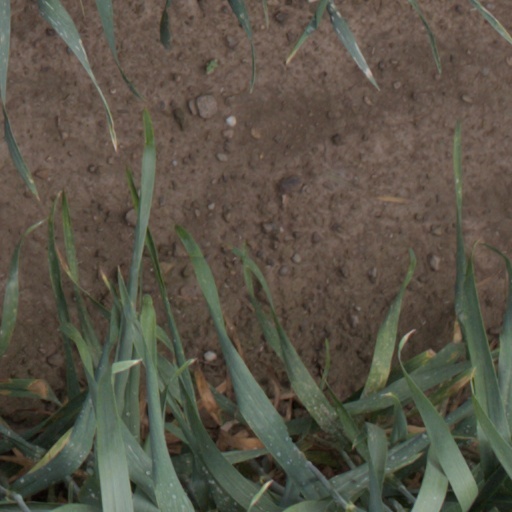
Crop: wheat